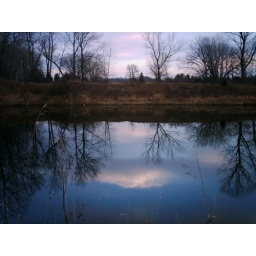
13) A cloud in the water (cool pic as we were leaving)